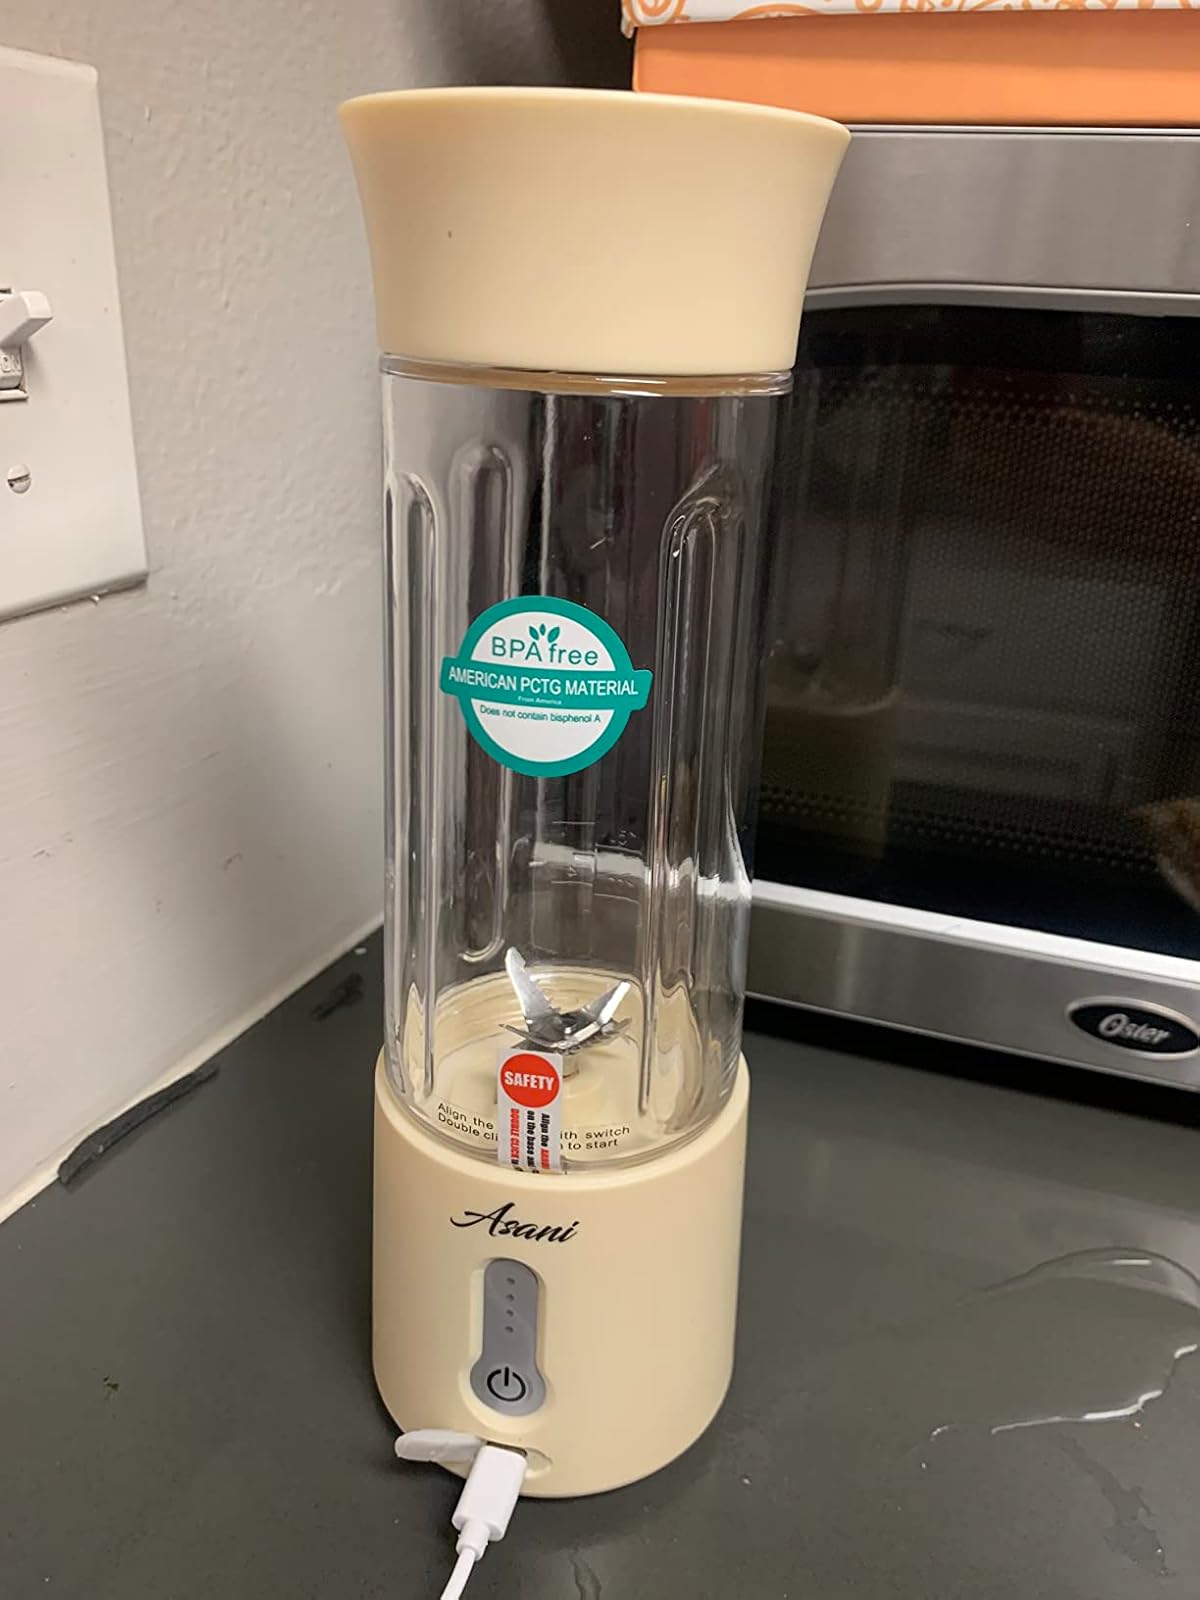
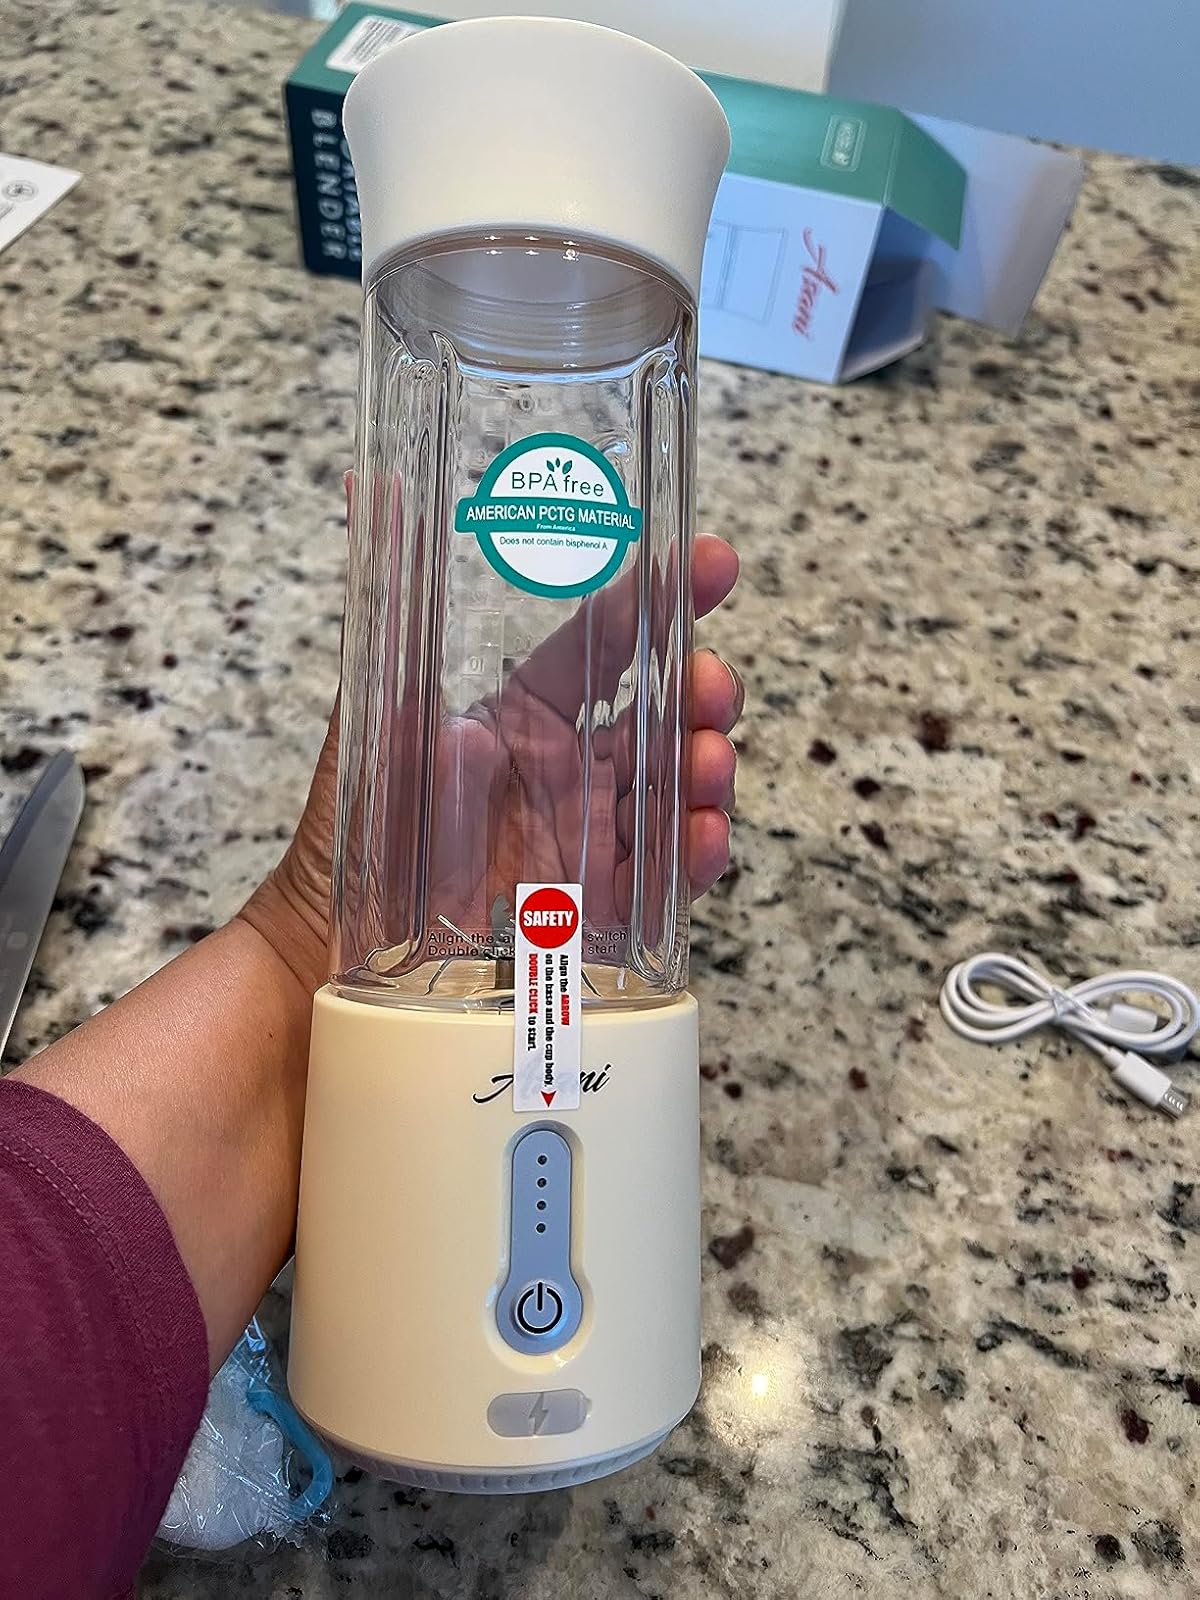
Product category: items_blender
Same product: yes